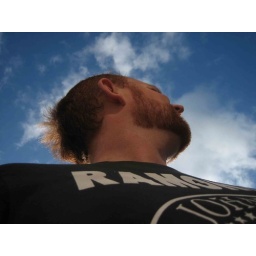
i was standing on the balcony at the boys house in london. i was catching the reflected light of the tinted window of the house.